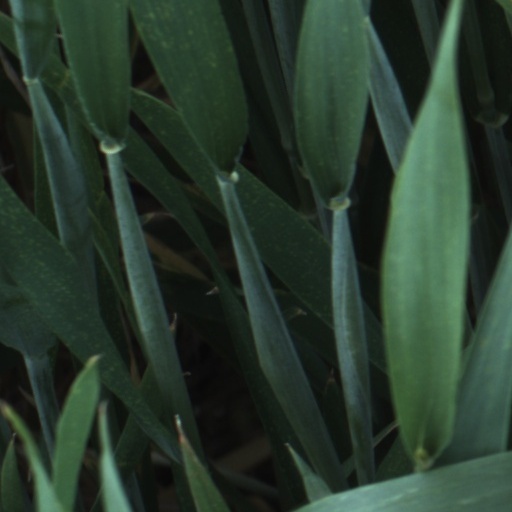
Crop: wheat